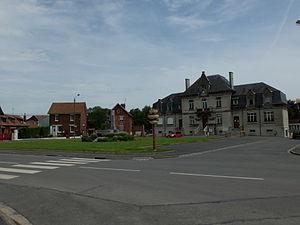
Vue de la place de la mairie de Feuchy.
Feuchy est une commune française située dans le département du Pas-de-Calais en région Hauts-de-France.